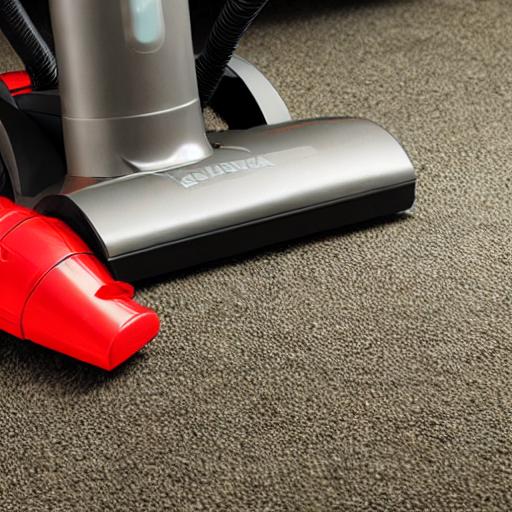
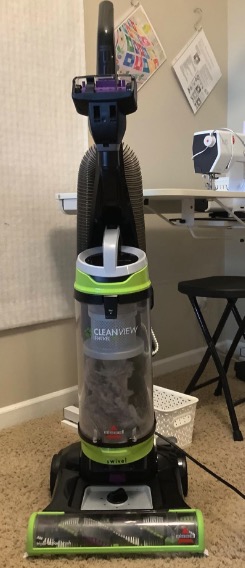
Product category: items_vacuum
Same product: no